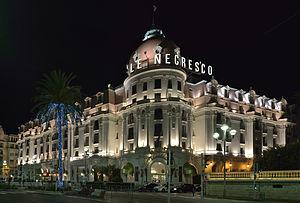
L'hôtel Negresco à Nice
L'hôtel Negresco est un hôtel de luxe situé sur la promenade des Anglais à Nice. Il a obtenu sa cinquième étoile en août 2009.